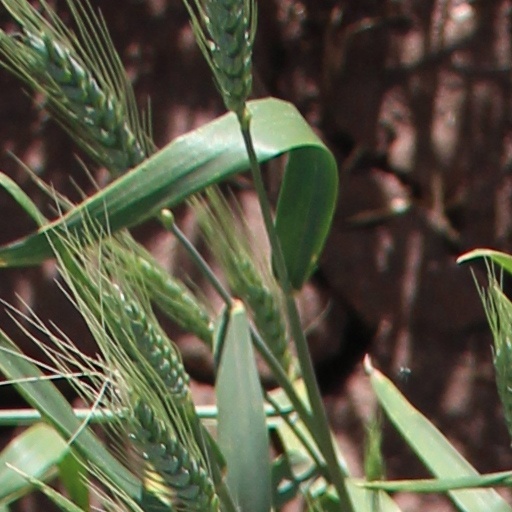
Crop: wheat